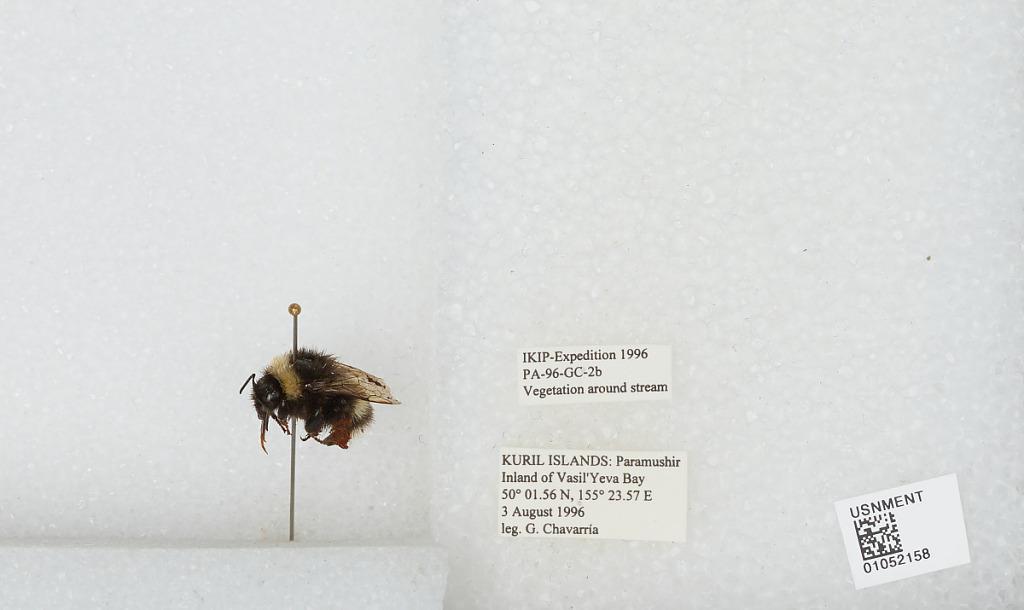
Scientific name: Bombus sp.
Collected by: G. Chavarria
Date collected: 1996-8-3
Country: Russia
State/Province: Sakhalin
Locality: Paramushir Island, Inland of Vasil' Yeva Bay, Kuril Islands
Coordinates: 50.0261, 155.393